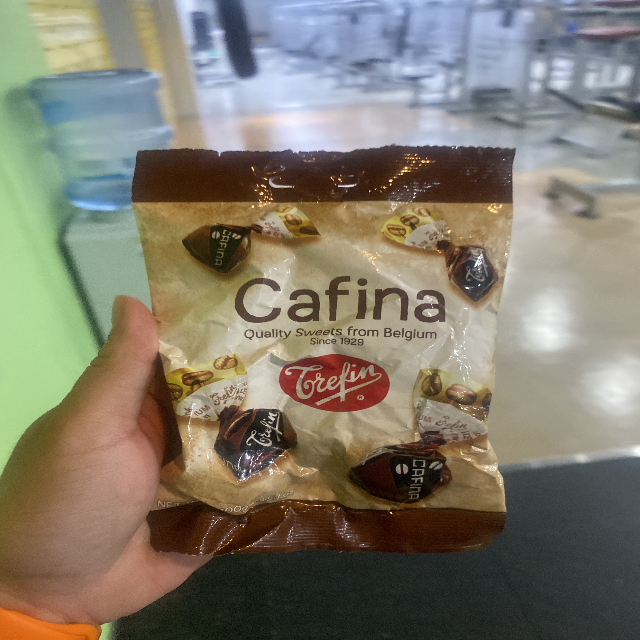
Label: plastics